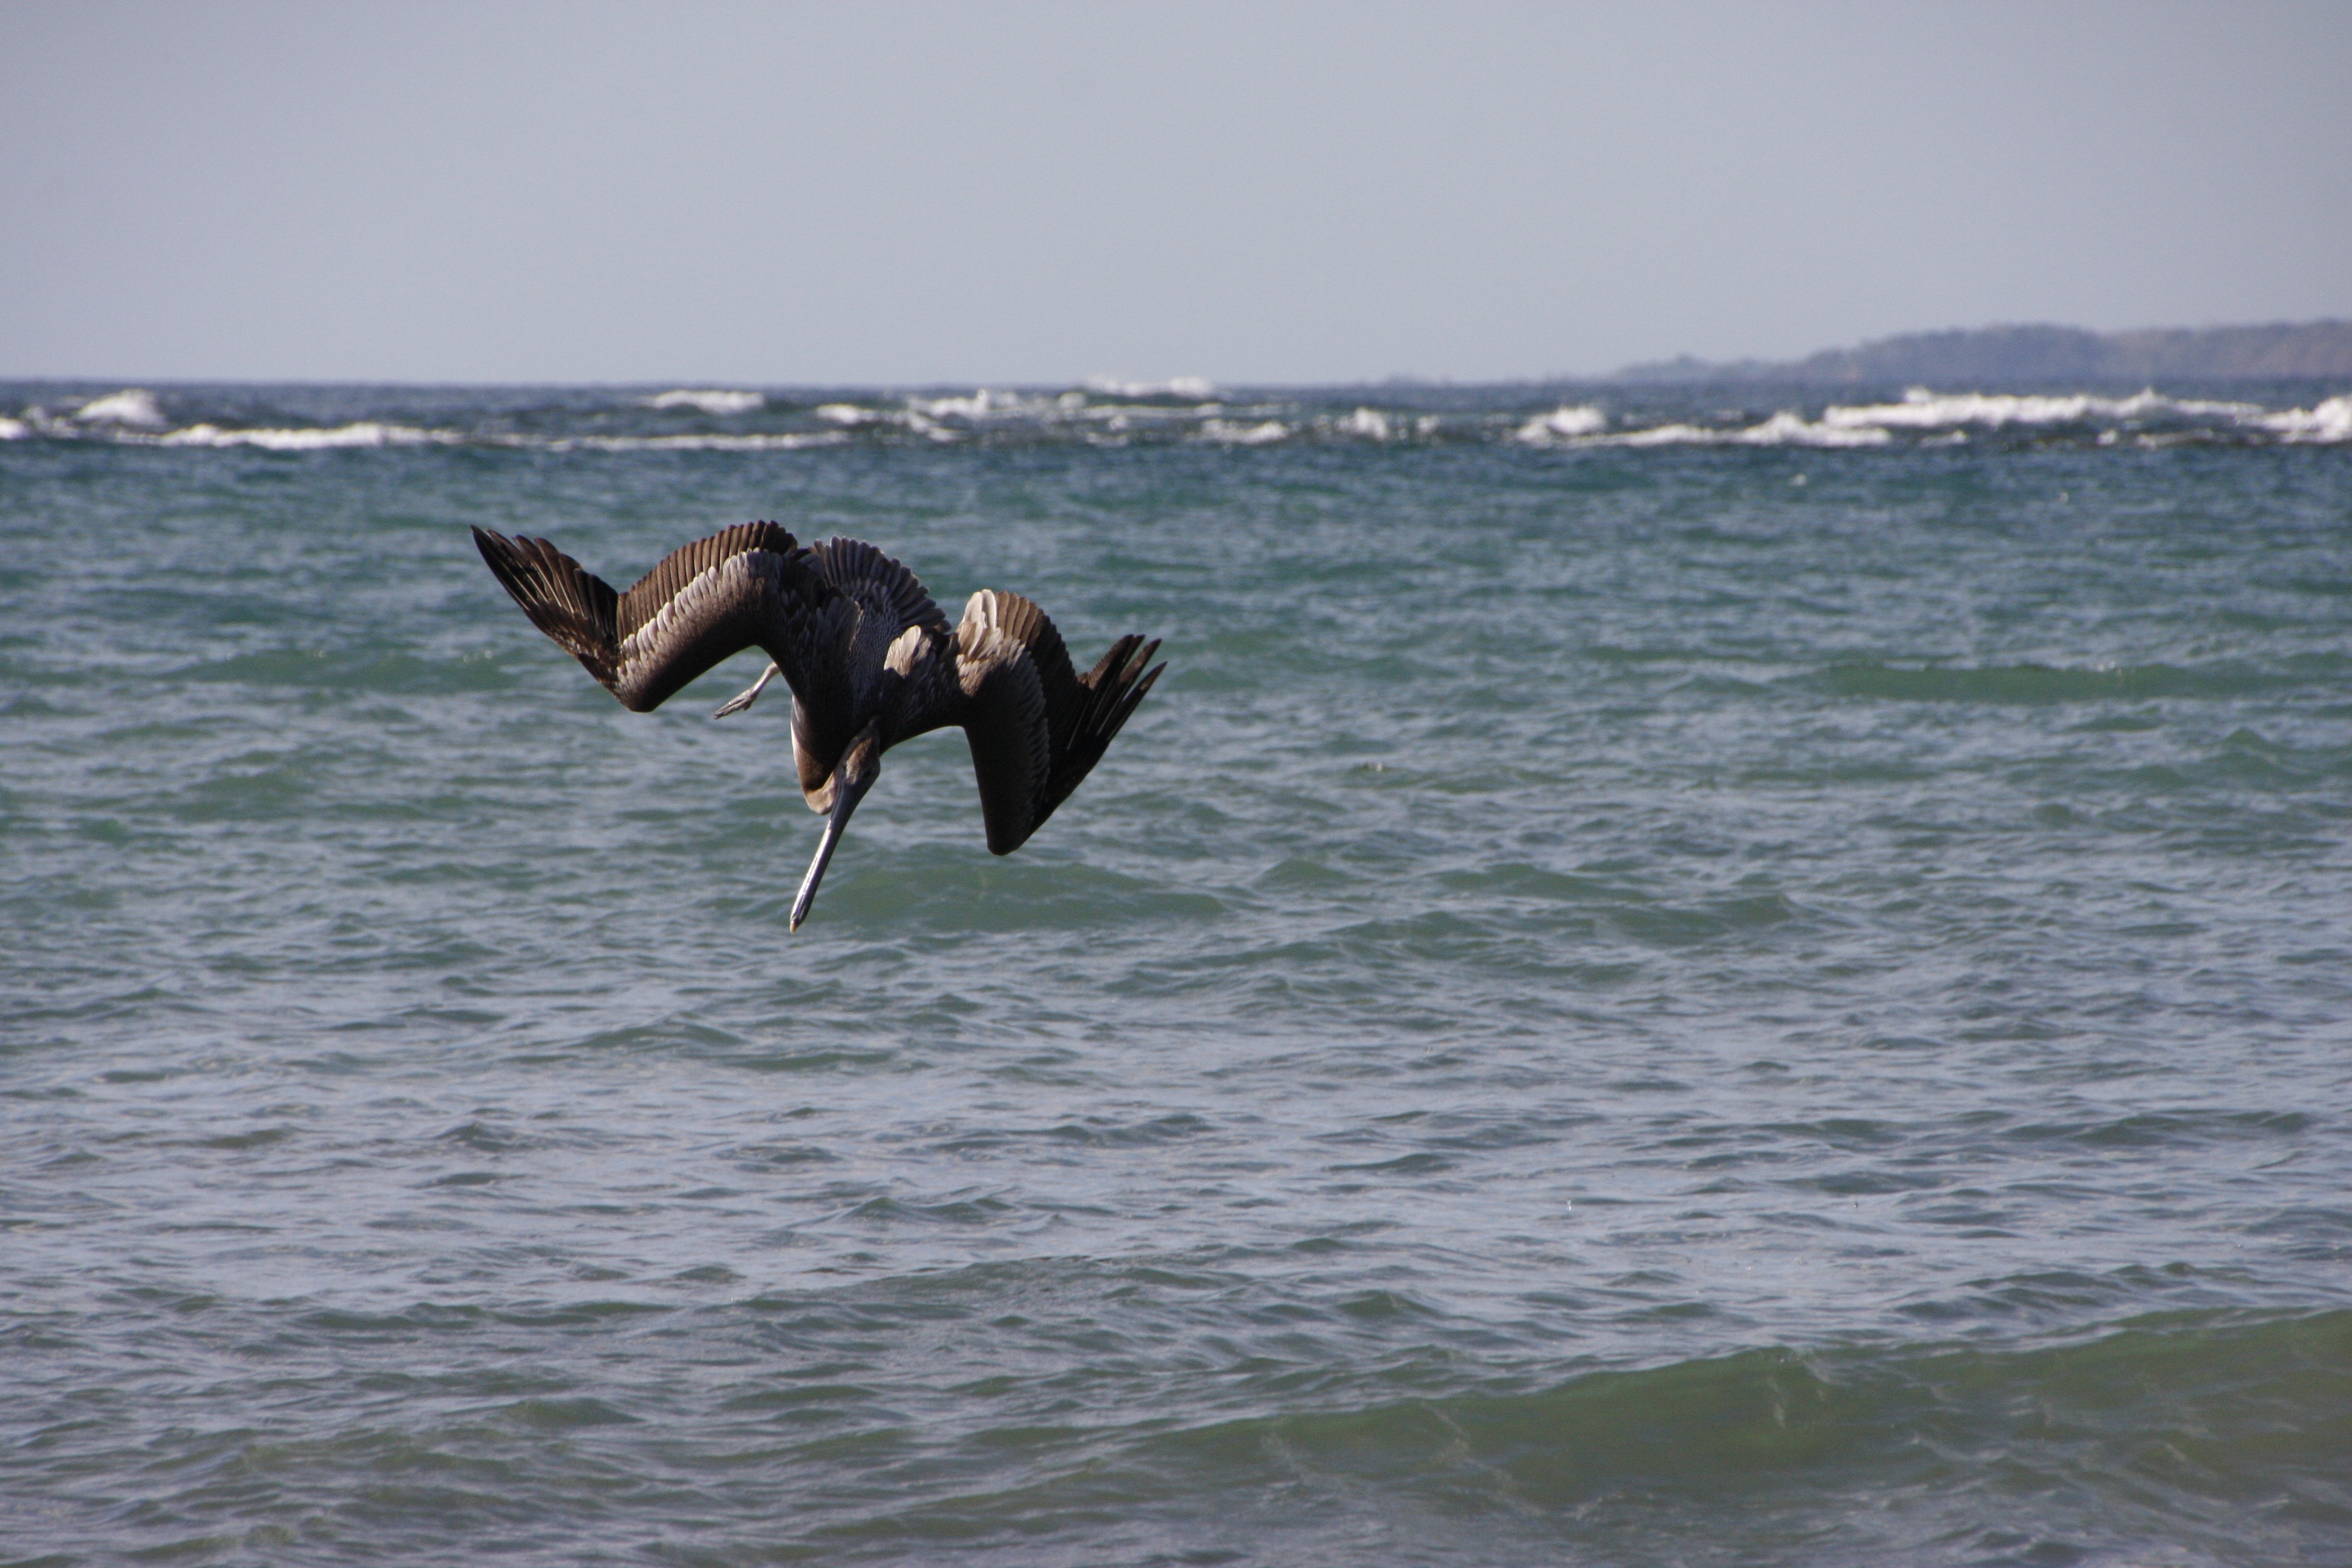
beach, sea, coast, water, ocean, bird, wave, wind, pacific, pelikan, costa rica, central america, wind wave